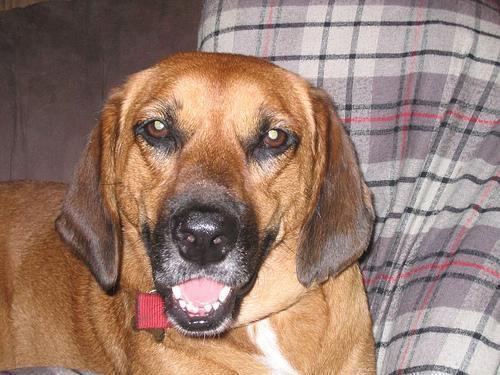
redbone